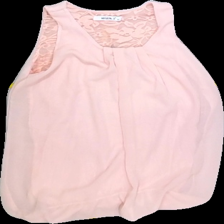
View: front
Type: Tank top
Category: Ladies
Brand: Not Applicable
Colors: Pink
Material: 100%polyester
Pattern: Lace
Cut: C-collar, Regular
Size: XS
Season: All
Trend: No trend
Stains: No
Price range: <50
Recommended usage: Export